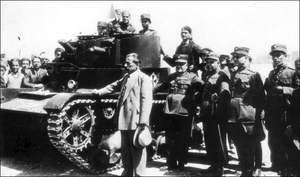
1935 est une année commune commençant un mardi.